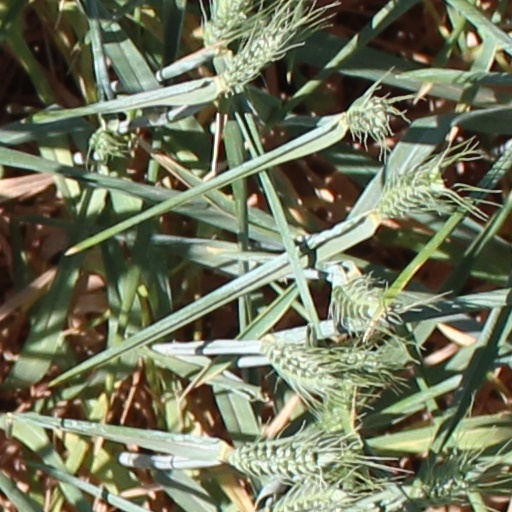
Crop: wheat